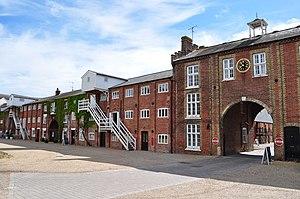
Snape Maltings est un complexe dévolu aux arts sur les bords de la rivière Alde à Snape, Suffolk, au Royaume-Uni. Il est réputé pour sa salle de concert qui est chaque année au mois de juin, le lieu principal du festival d'Aldeburgh. La fonction initiale des Maltings était le brassage du malt de l'orge, pour la fabrication de la bière ; l'orge, une fois malté, était envoyé à Londres et exporté vers l'Europe continentale. Aujourd'hui, une collection de boutiques, de galeries, de restaurants et de la salles de concerts remplissent les anciens bâtiments.